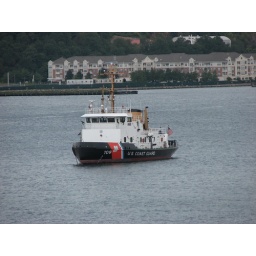
coast guard ship in the hudson river